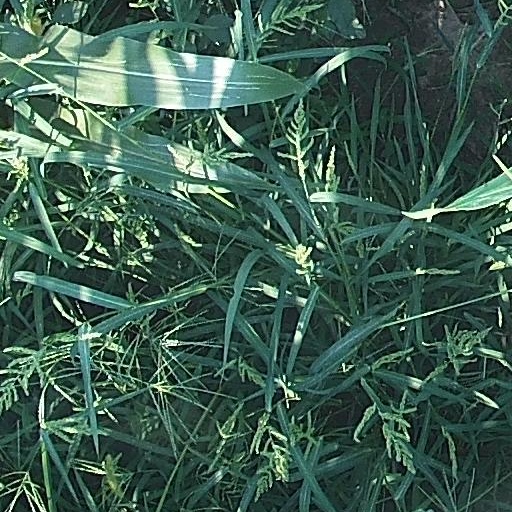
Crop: maize; corn